2009 Tour de France, Stage 1 to Stage 11

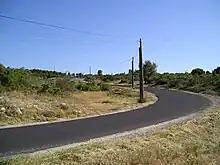
Between the time points of Grabels and Murviel-lès-Montpellier, kilometer 17, the right curb where the four riders of and Piet Rooijakkers exited the road.

This was the first team time trial in the Tour since 2005. Riders finishing with the first five members of their team all received the same time: riders who became isolated from their team recorded an individual time. The time trial was won by , beating , who rode about half the race with only 5 riders left, by 18 seconds. Fabian Cancellara and took 40 seconds longer than Astana, Cancellara thus having the same overall time as Lance Armstrong but retaining the yellow jersey by virtue of the fractions of a second recorded in the opening time trial.